Sidney William Jackson

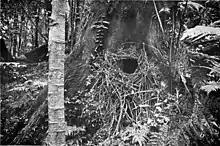
Nest of a lyre-bird by Jackson

Jackson contributed several papers to the RAOU journal "The Emu". He was a diligent diarist, correspondent, photographer and talented sketcher, whose diaries, as well as much of his correspondence, photographic negatives and drawings, eventually found their way to the National Library of Australia in Canberra. He also authored a book, "Egg Collecting and Bird Life of Australia", a combined autobiographical work and oological catalogue, illustrated with his own photographs, which was published in 1907.